X 2000

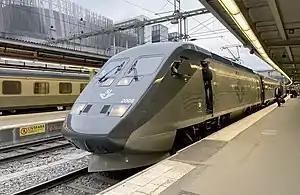
Refurbished X2 train at Stockholm Central Station

X 2000, officially designated X2, is an electric high-speed tilting train operated by SJ in Sweden. It has a top commercial speed of 200 km/h (124 mph) and a top design speed of 210 km/h (130 mph) but has achieved a maximum speed of 276 km/h (171 mph) in tests. It primarily serves major routes, including Stockholm–Gothenburg and Stockholm–Malmö–Copenhagen.